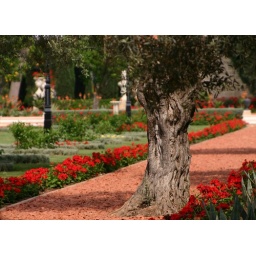
olive tree against red